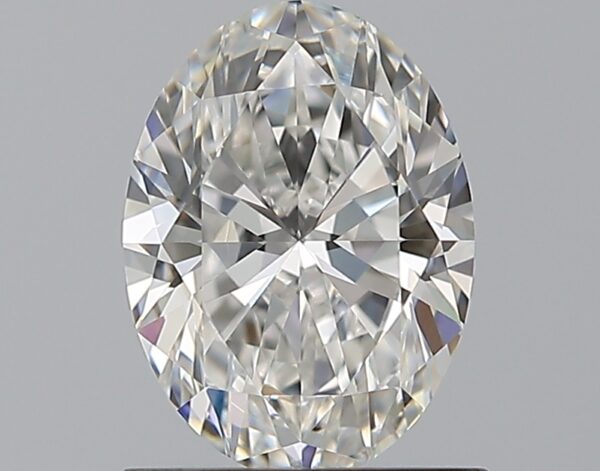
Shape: oval
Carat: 1.02
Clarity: VVS1
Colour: E
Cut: EX
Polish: EX
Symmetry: VG
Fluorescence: M
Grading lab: GIA
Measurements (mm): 7.71 x 5.63 x 3.53